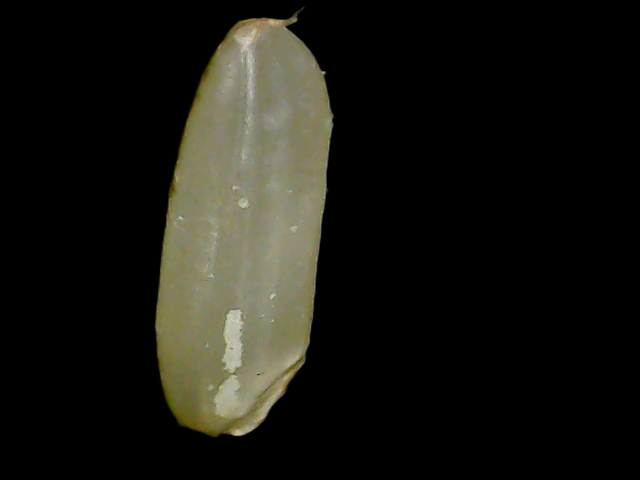
Rice variety: Binadhan11